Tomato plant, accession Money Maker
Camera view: bottom (45 deg); turntable rotation: 330 degrees
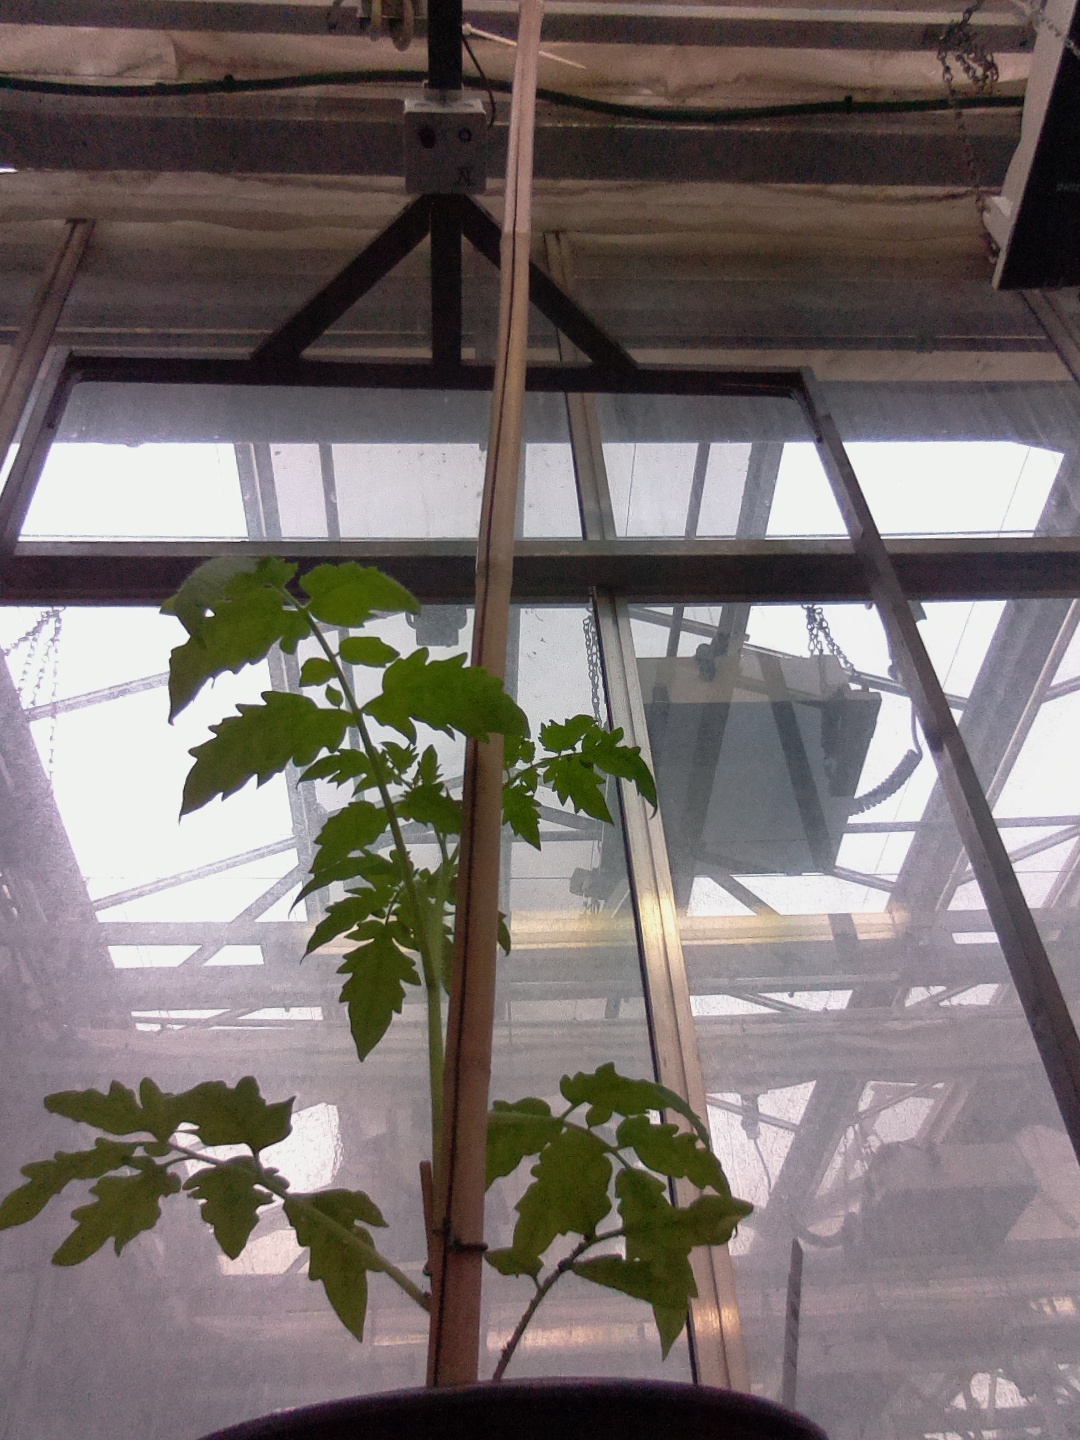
BBCH growth stage 13: 6 of true leaves visible